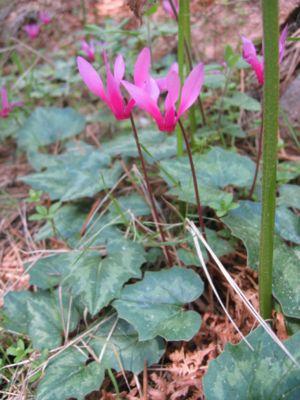
Cette liste de Tracheophyta de Bosnie-Herzégovine, ainsi que d’espèces introduites est un aperçu incomplet d’espèces de mousses, de fougères, de gymnospermes et d’angiospermes citées dans la littérature disponible en langues bosniaque, croate, serbe et serbo-croate. Cet aperçu n’inclue pas des espèces cultivées ni celles occasionnellement introduites.
Cyclamen repandum Sm., le cyclamen étalé, est une espèce méditerranéenne, qui se rencontre depuis le sud de la France, en passant par l'Italie, la Corse et la Sardaigne, jusque dans le nord de l’ex-Yougoslavie, l'Albanie et l’île de Corfou. En Algérie on rencontre localement la variété baborense Debussche & Quézel.
Les Cyclamens sont un genre de plantes vivaces tubéreuses de la famille des Primulacées comportant plus d'une vingtaine d'espèces botaniques. Le nom vulgaire en usage pour désigner ces plantes reprend le terme scientifique. Dans de nombreux pays méditerranéens les cyclamens poussent en plein air, où ils croissent surtout dans les régions fraîches et montagneuses. La plus grande concentration d’espèces se trouve en Asie Mineure. Cyclamen purpurascens remonte jusqu'en Europe centrale. Cyclamen somalense pousse dans le nord-est de la Somalie. Quant à Cyclamen persicum, il est à l'origine des cultivars non rustiques au feuillage ou aux fleurs variés, vendus sous le terme générique de « cyclamen de fleuriste ».